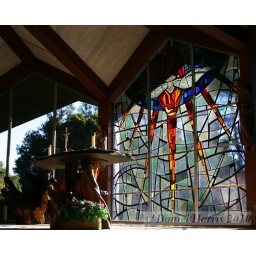
The altar and stained glass window in the chapel of the St. Clare's Retreat Center.